Rock and Pillar Range

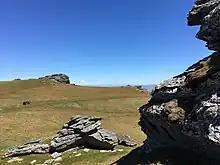
Tors in the Rock and Pillar Range

The range takes its name from the rock formations that cover parts of it. The highest point in the range is Summit Rock at which has also been called Summit Peak. Other named peaks include Museum Rock at (locally also called Stonehenge, although this name is also used on the other side of the range near Paerau) and McPhee's Rock at .